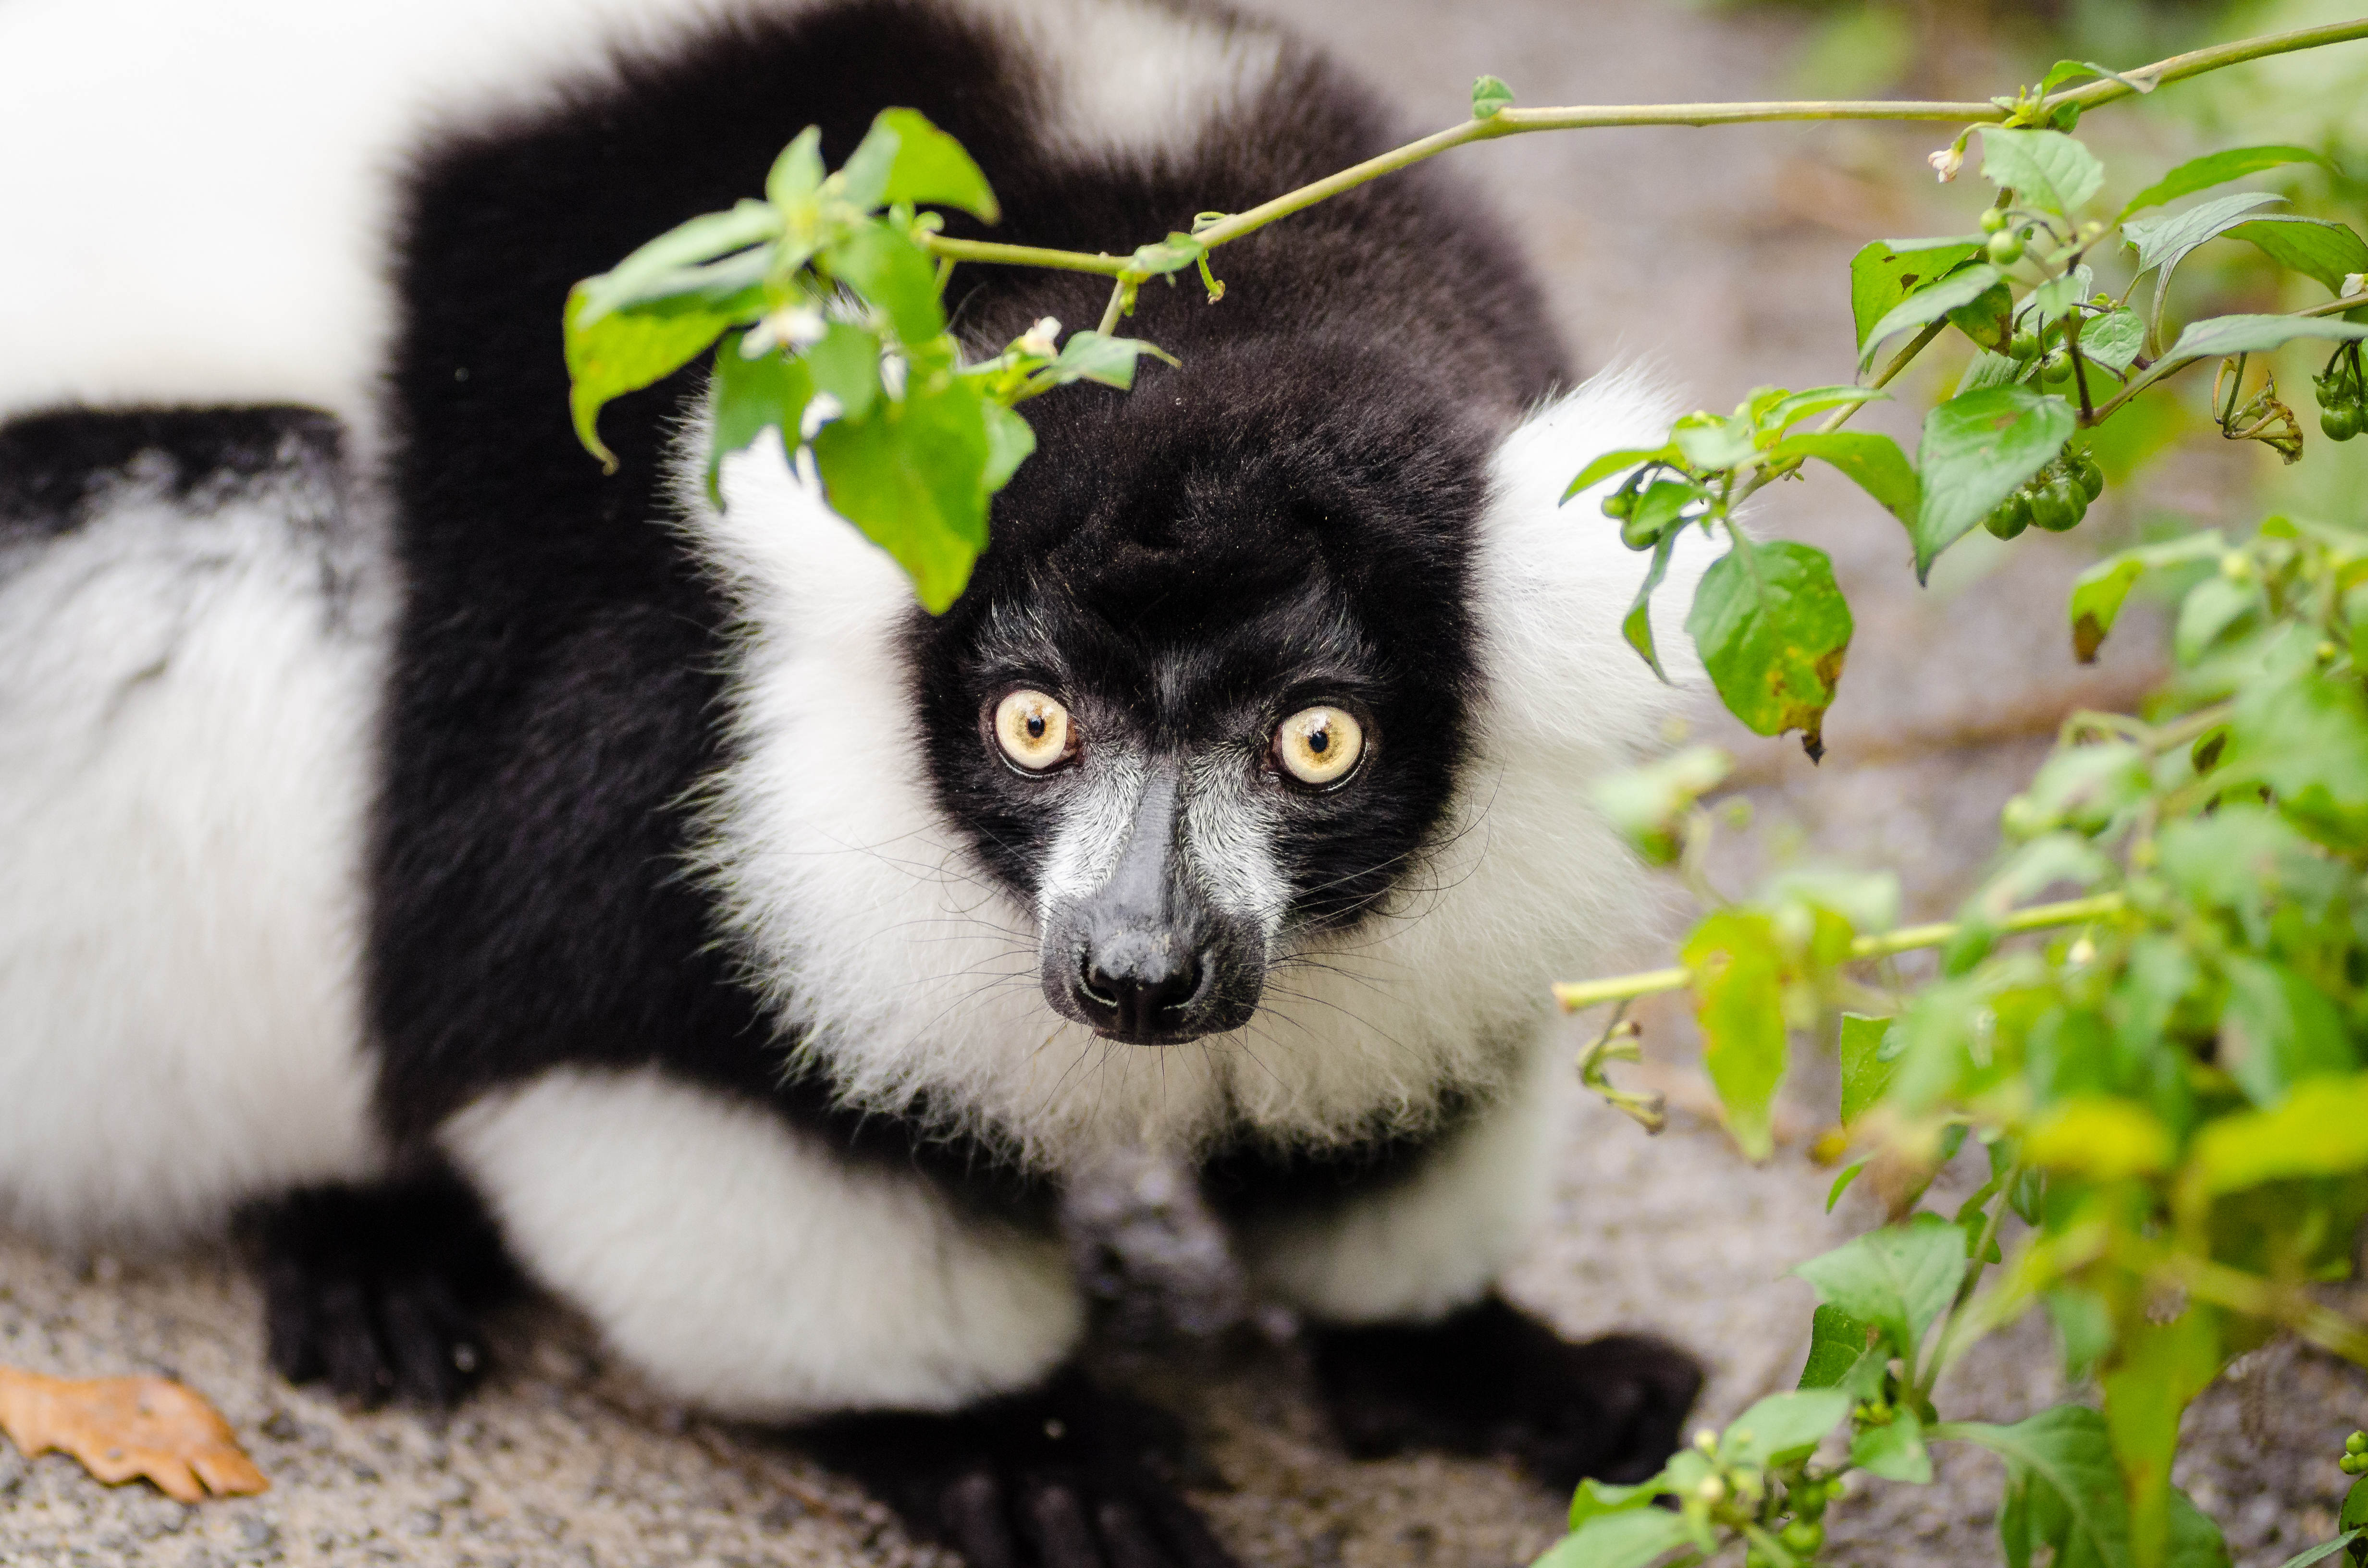
tree, branch, bokeh, white, feet, animal, cute, wildlife, zoo, fur, green, red, foot, mammal, nikon, black, blurred, fauna, primate, world, leaves, eyes, festival, background, eye, domain, public, endangered, madagascar, vertebrate, germany, deutschland, schwarz, day, tier, fell, augen, grn, adorable, lemur, critically, niedlich, tierpark, fse, madagaskar, iucn, list, ruffed, weiser, vari, lemuren, auge, fus, new world monkey